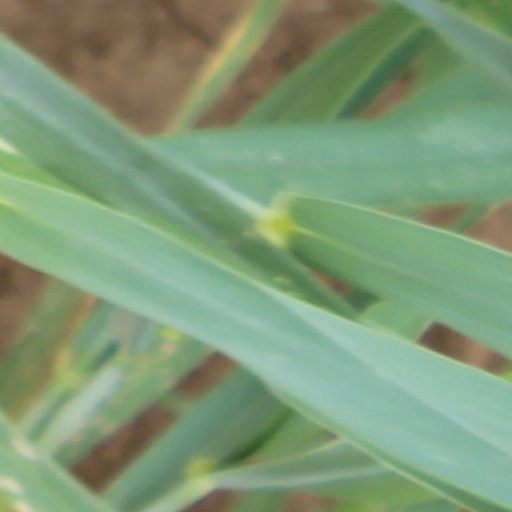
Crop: wheat